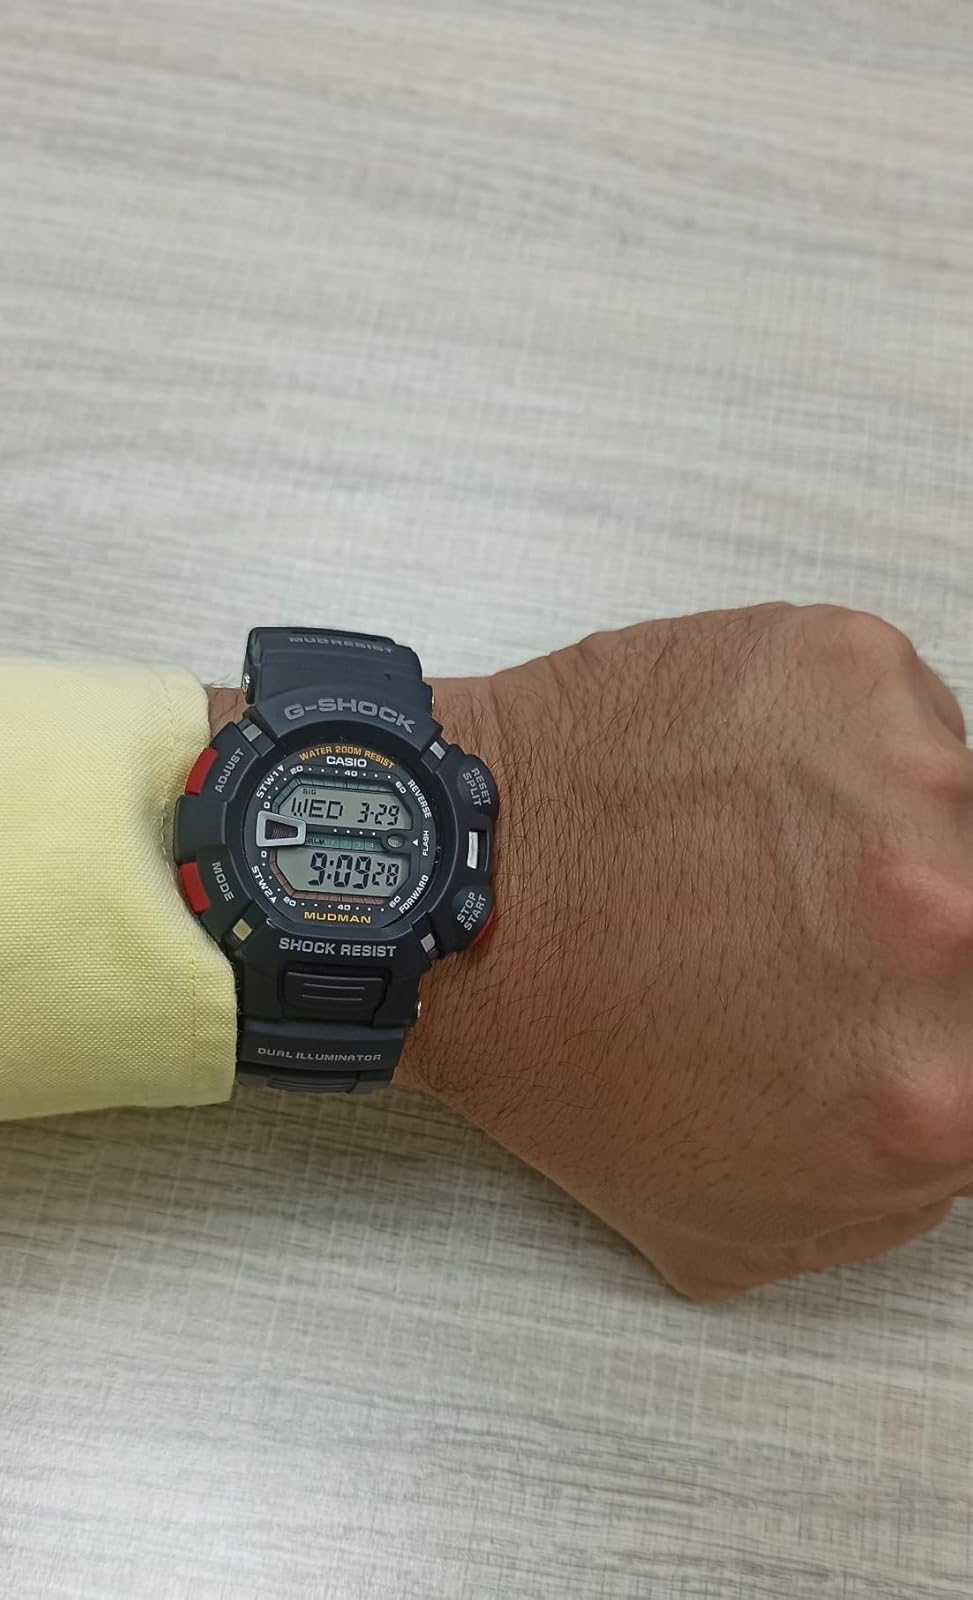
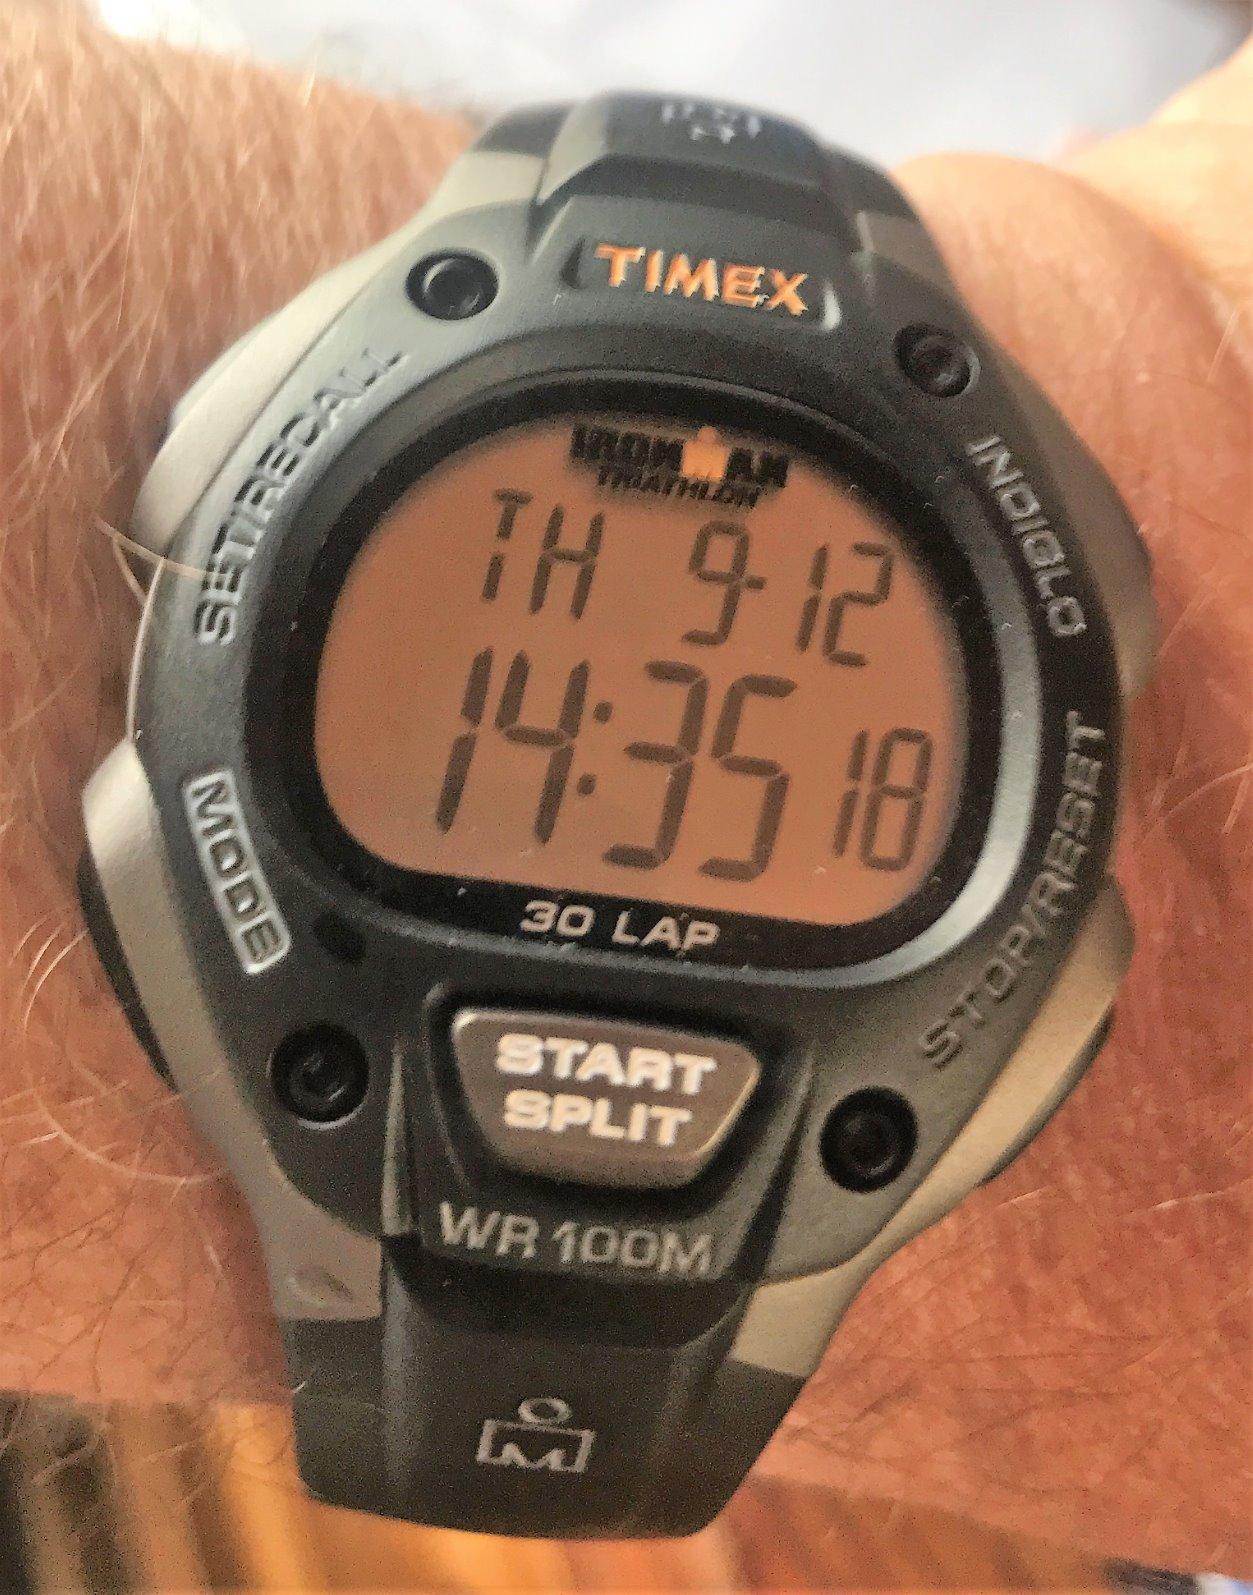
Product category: accessories_watch
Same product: no